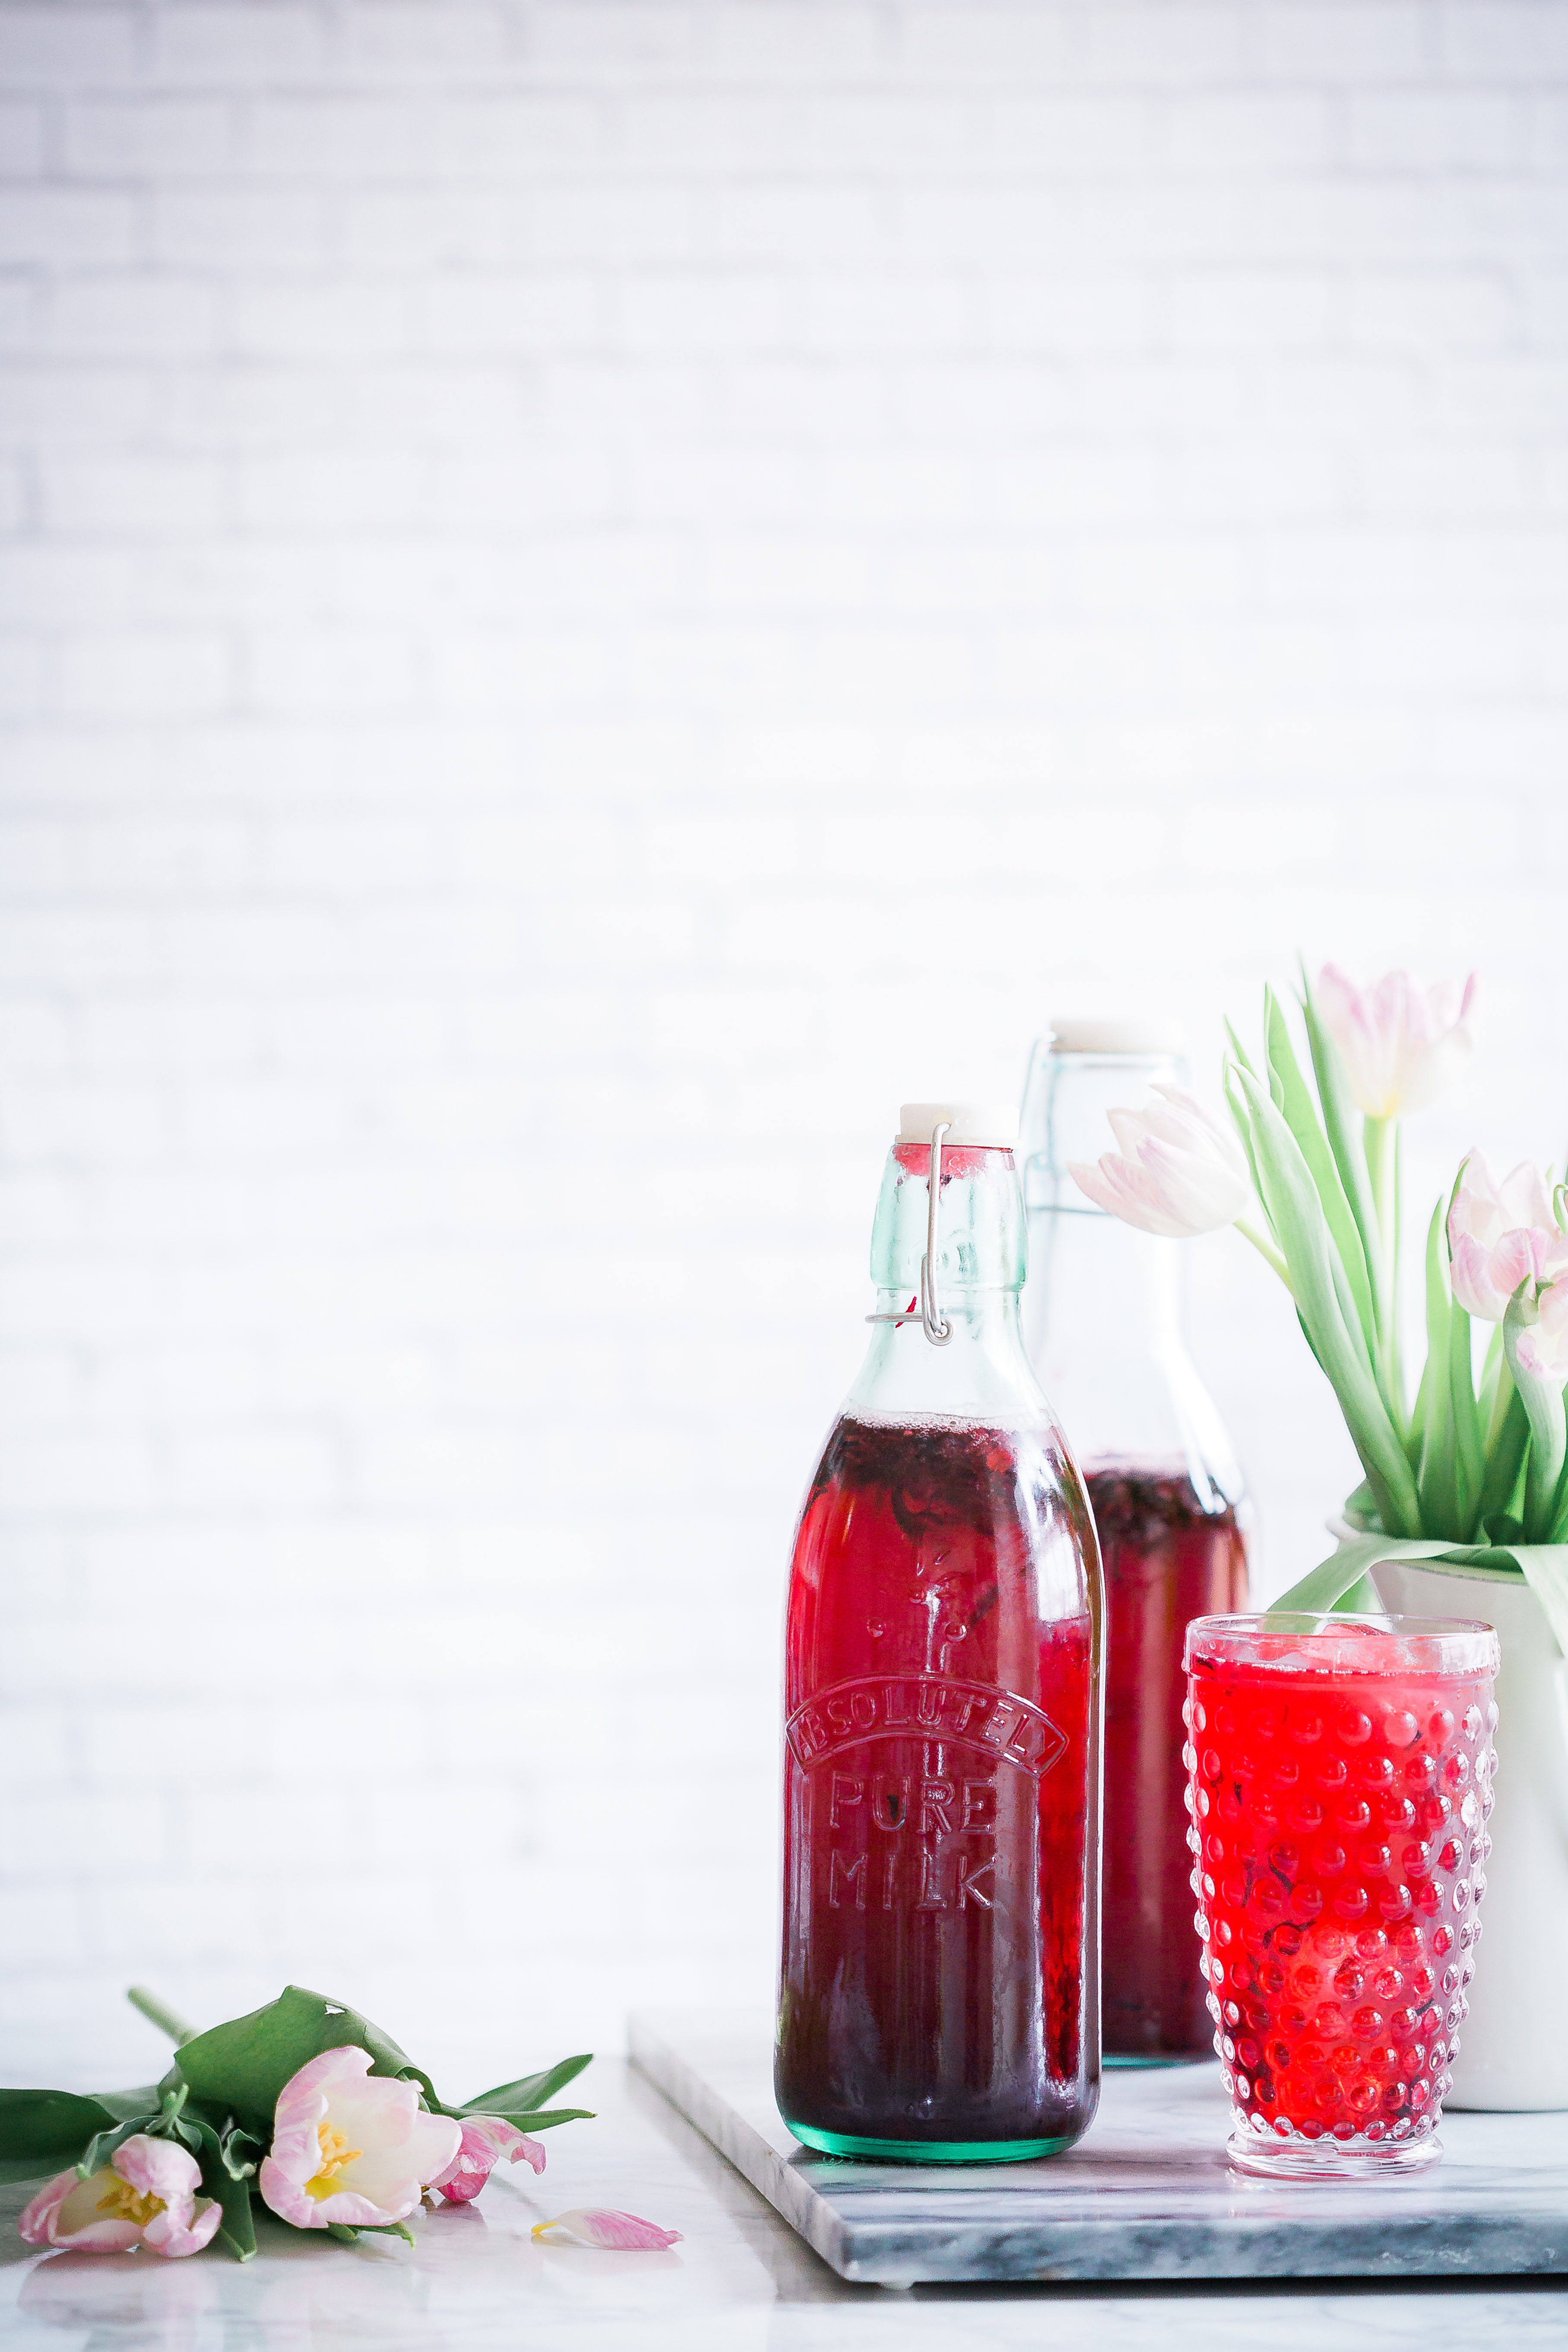
plant, flower, food, produce, drink, bottle, strawberry, juice, glass bottle, strawberries